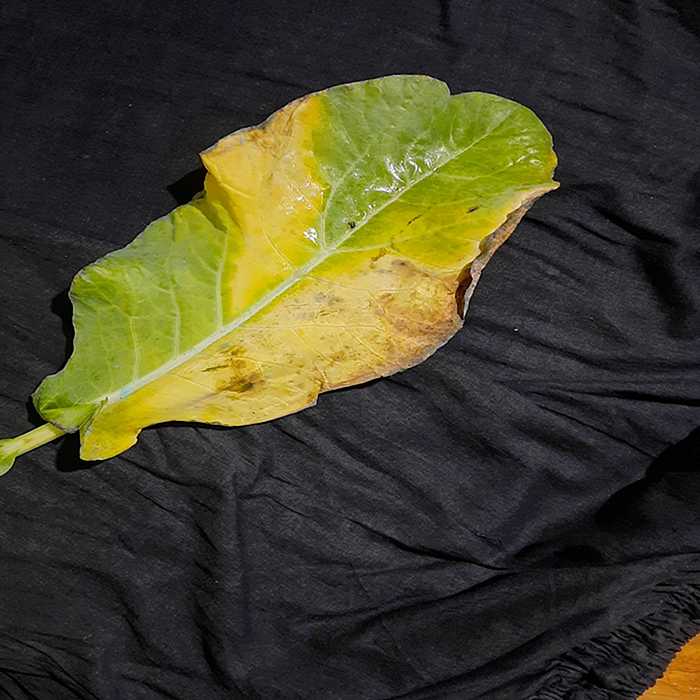
Plant: Cauliflower
Label: Black Rot